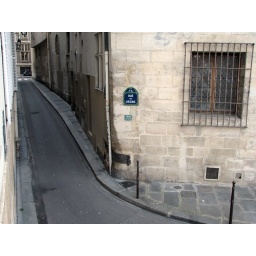
Flood level under street sign